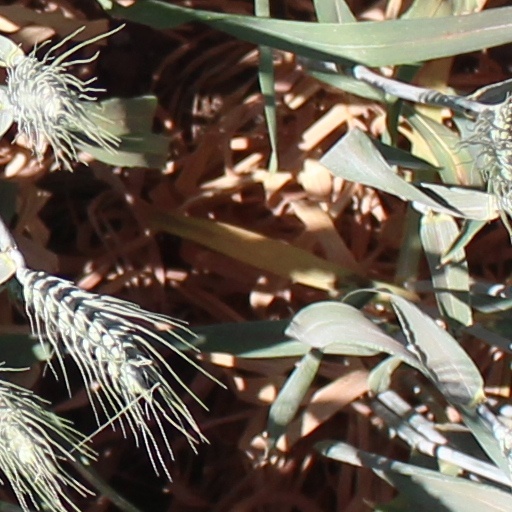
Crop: wheat